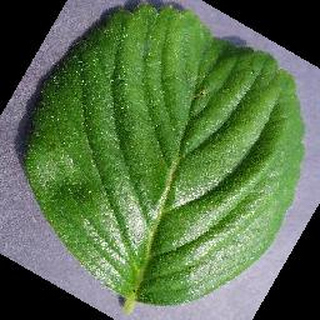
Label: healthy_strawberry